2009 Sumatra earthquakes

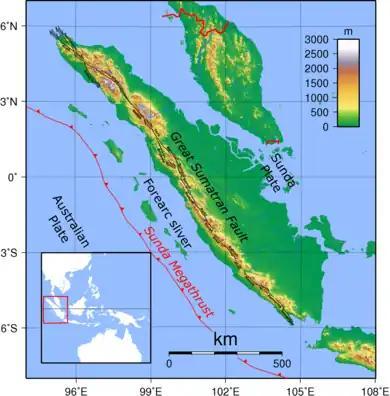
Map of the Sunda megathrust and Great Sumatra fault in Sumatra

Many of Indonesia's islands, including Sumatra, are situated within a zone of high seismic activity known as the Ring of Fire. Along the Sunda megathrust, the Indo-Australian plate is being subducted beneath the Eurasian plate. The subduction creates regular earthquakes, many of them of megathrust type. Specifically the Sumatran segment is currently experiencing a period of increased activity that began with the catastrophic 2004 Indian Ocean earthquake. Each earthquake of the sequence adds additional stresses to segments of the plate boundary that have not moved recently.